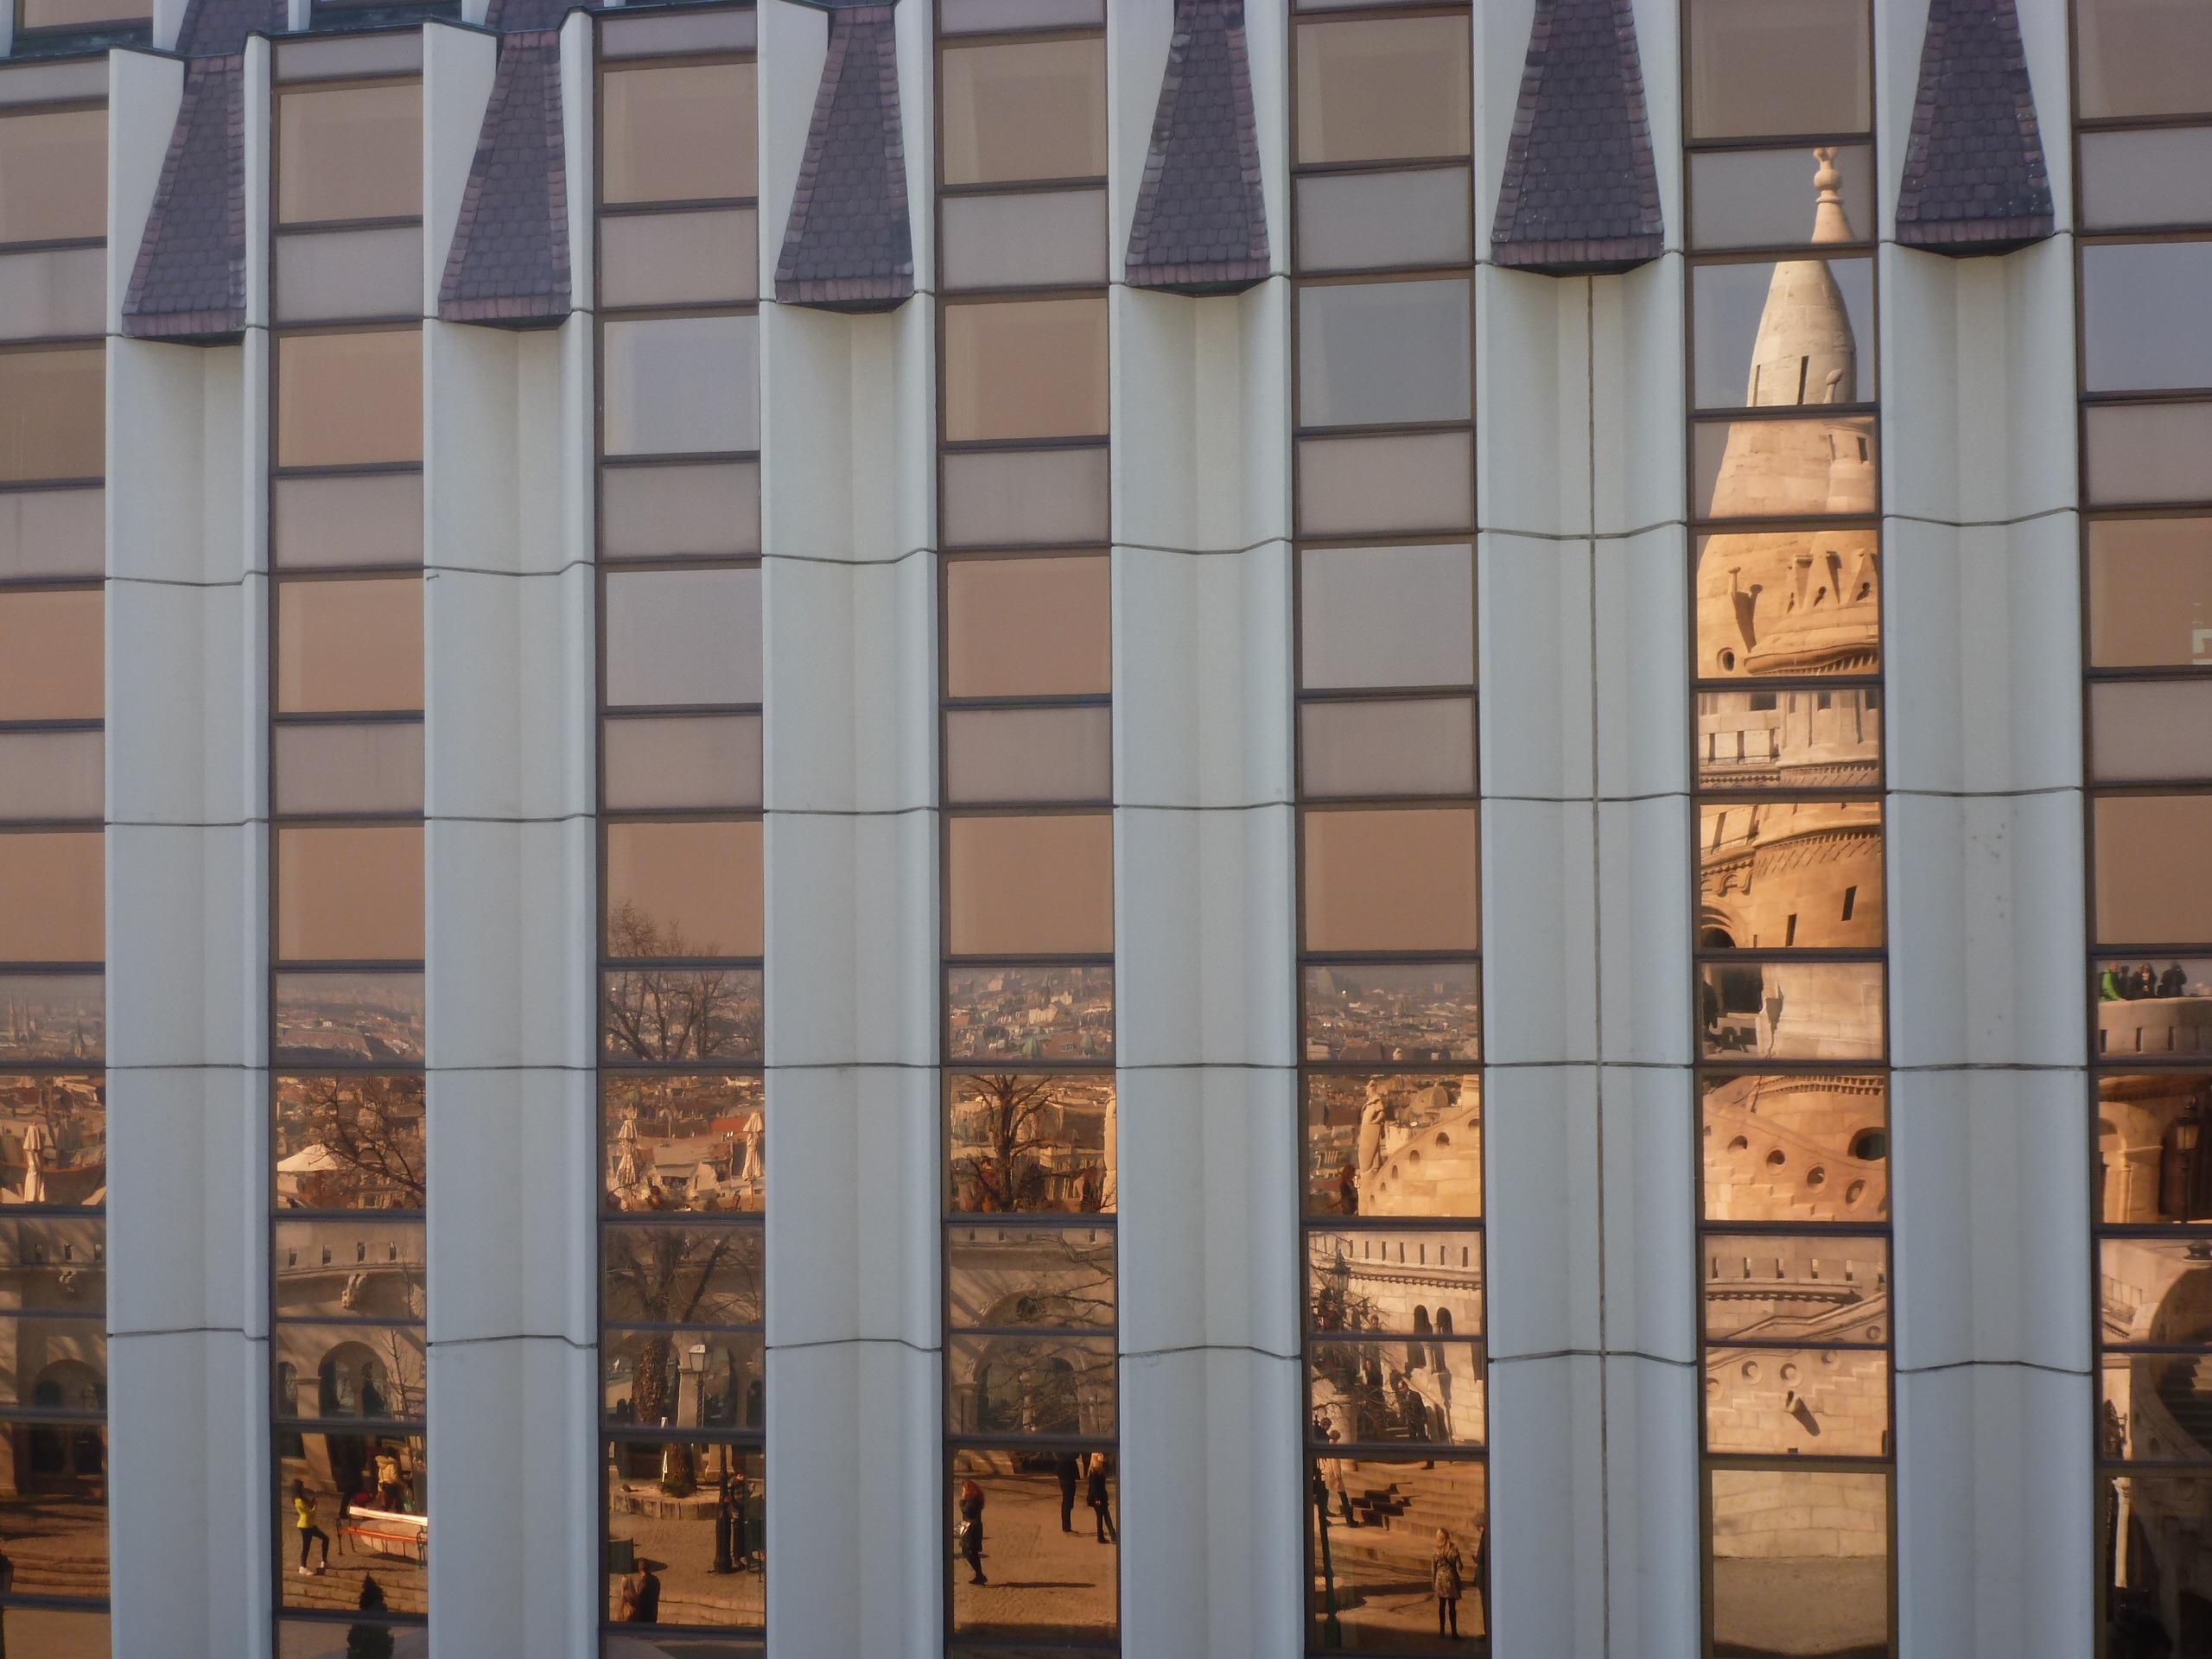
architecture, structure, wood, window, glass, building, skyscraper, wall, column, tower, facade, interior design, reflect, design, budapest, window covering